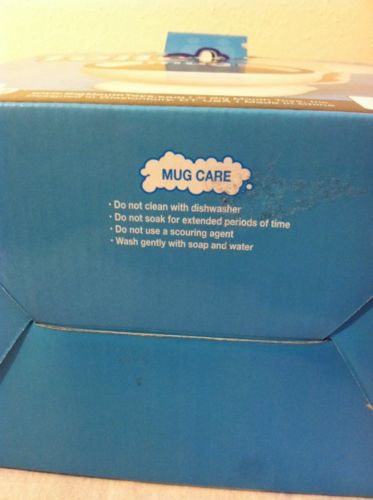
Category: mug